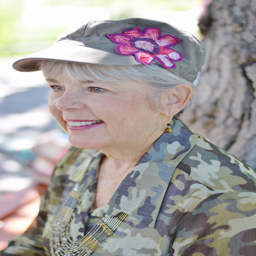
the print for any age woman .